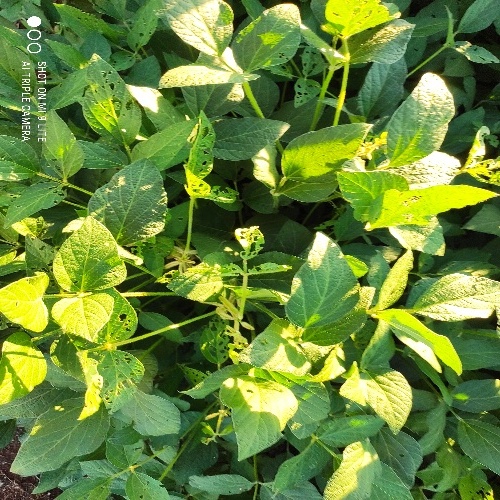
Label: Caterpillar